Vermont Route 253

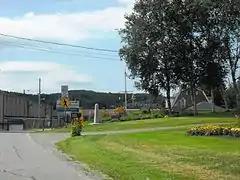
VT 253 southbound approaching the United States Customs station in Beecher Falls

VT 253 begins at an intersection with VT 114 (Gale Street) and VT 102 in the town of Canaan near the New Hampshire state line. VT 253 is a northern continuation of VT 102, which also ends at the intersection with VT 114. VT 253 runs north along Christian Hill, passing the local cemetery near Kingsley Road. The route, a two-lane residential road, leaves downtown Canaan, passing a dam on the Connecticut River, which parallels VT 253. When nearby Power House Road merges in, VT 253 runs alongside the river, crossing a former railroad grade, which parallels along the northern side of the highway. Winding along the riverside across from US 3 in New Hampshire, the route turns away in short spurts from the railroad grade, passing some homes.